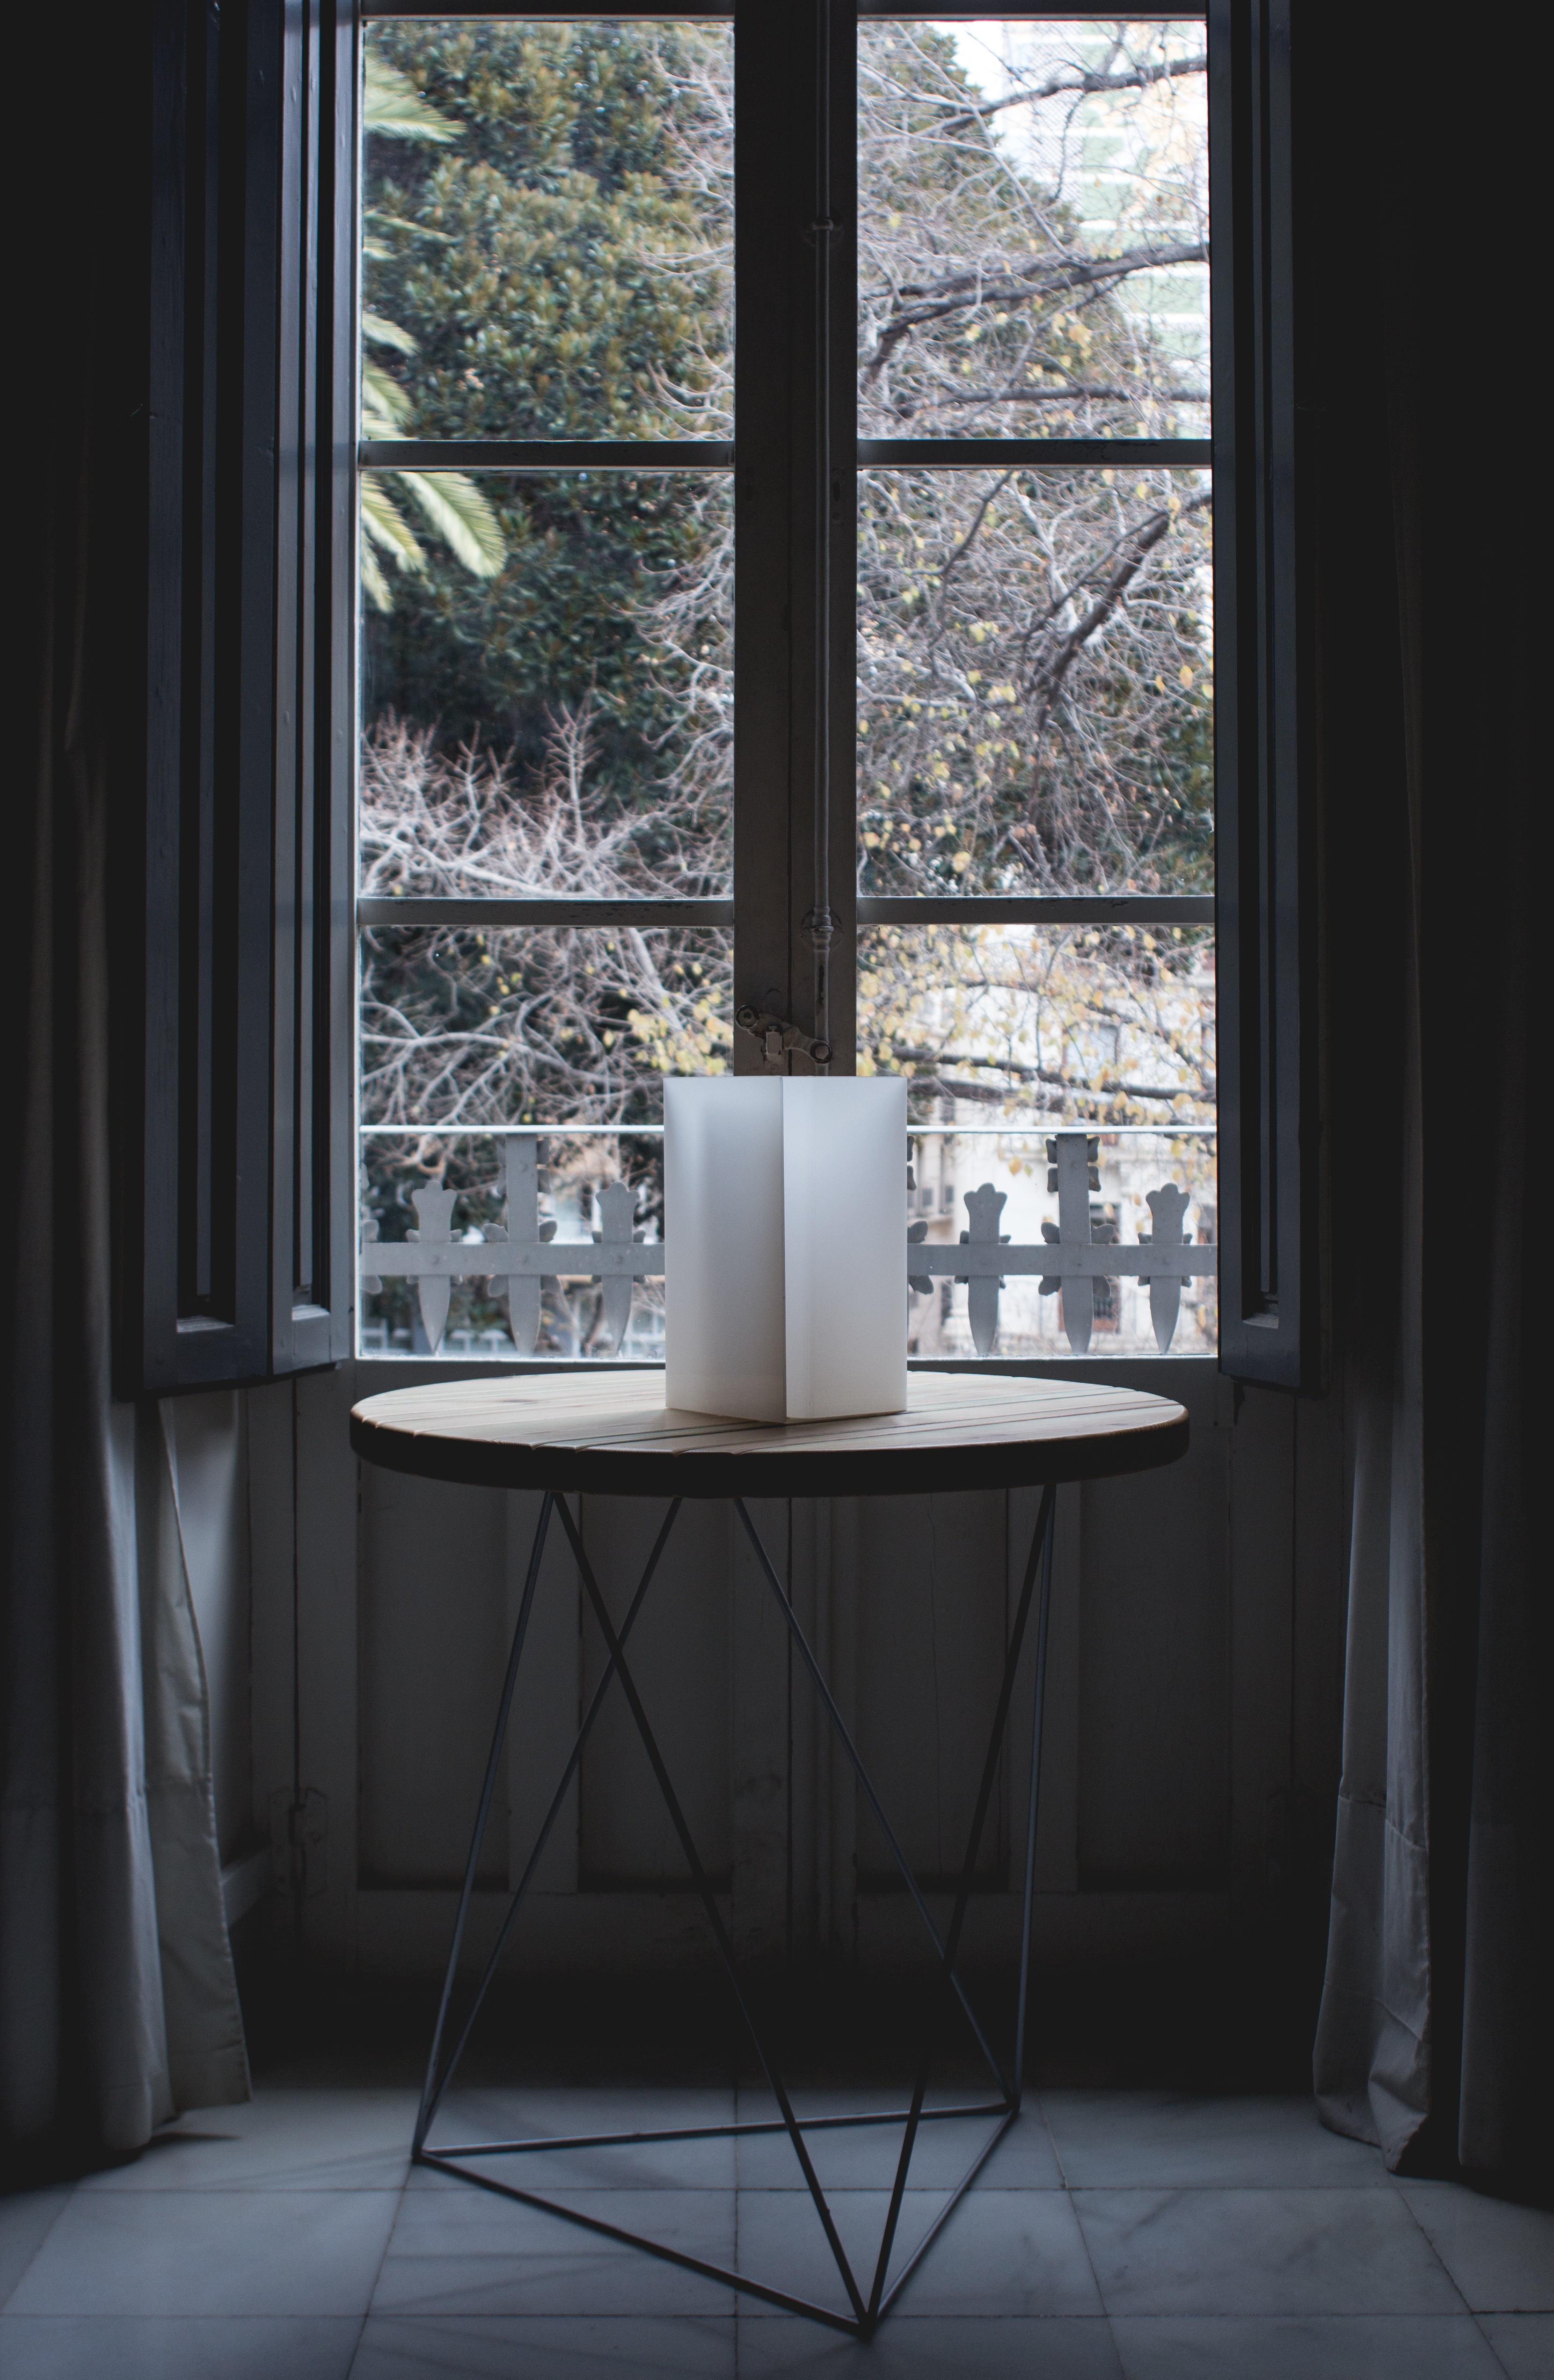
window, glass, home, wall, ceiling, curtain, living room, furniture, room, lighting, interior design, design, window covering, window treatment